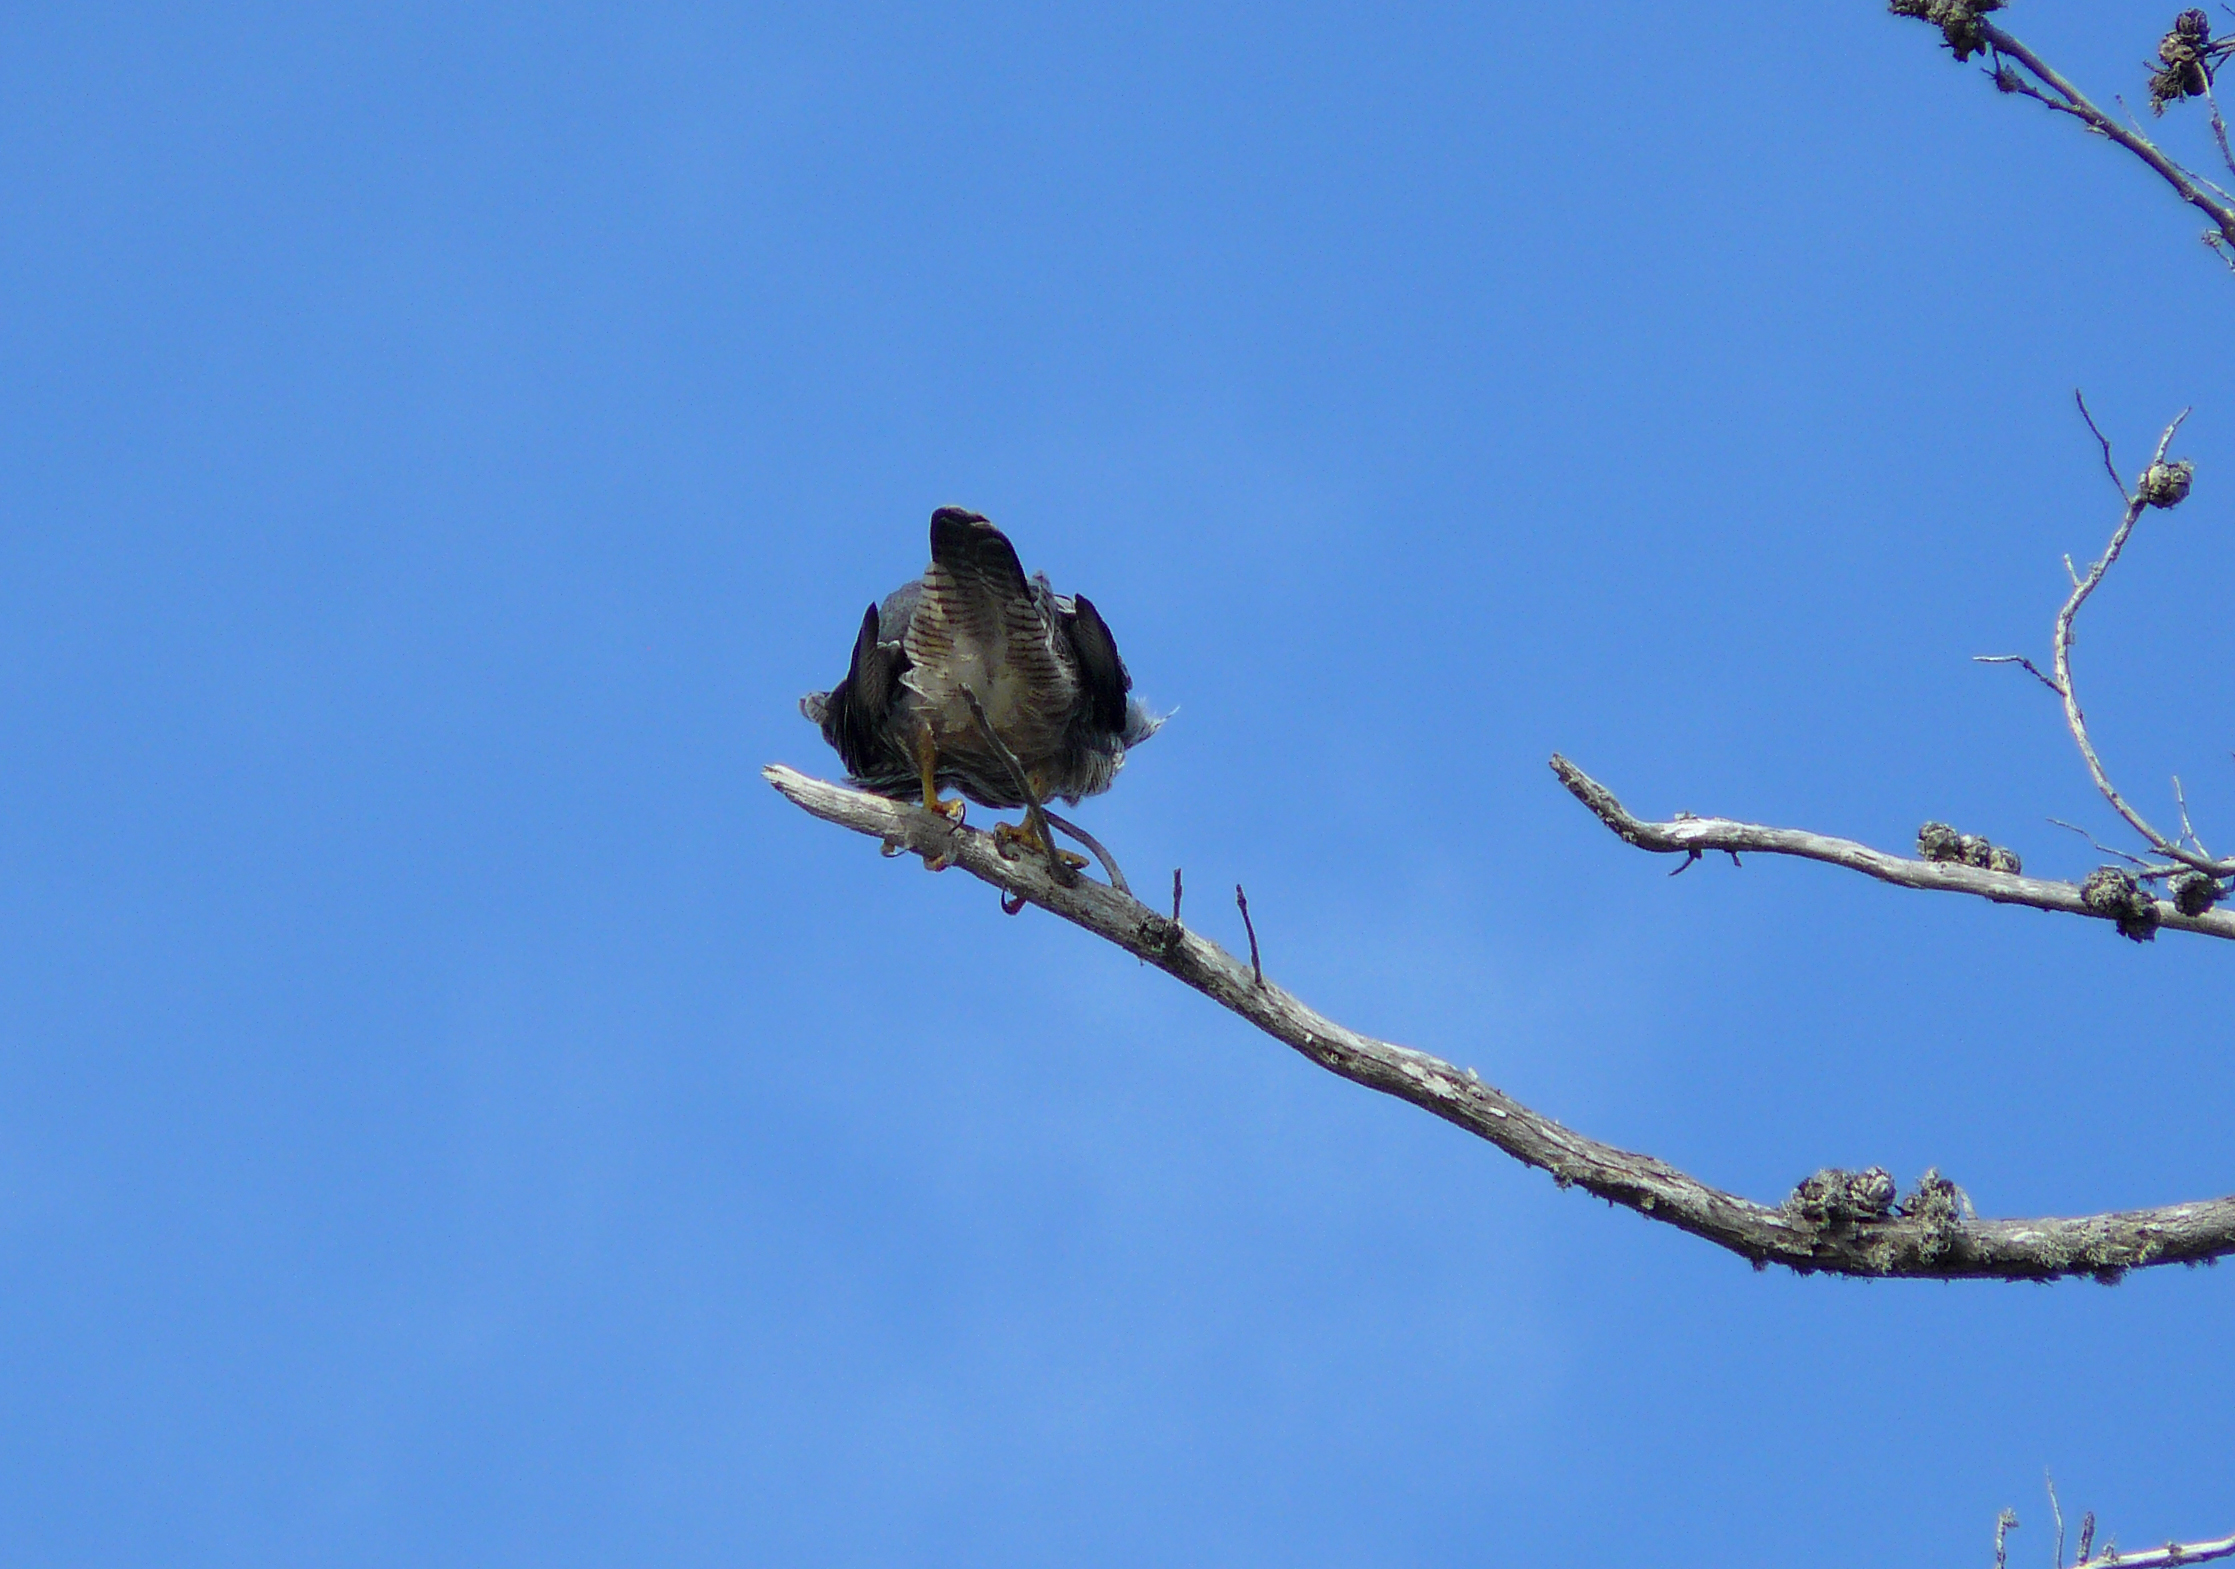
branch, bird, sky, flower, fauna, bird of prey, birds, vertebrate, birdingthecentralcoast, baywood, perching bird